Elizabeth de Burgh

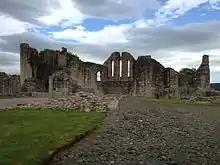
The ruins of Kildrummy Castle in Aberdeenshire

The English laid siege to the castle containing the royal party. The siege finally succeeded when the English bribed a blacksmith with "all the gold he could carry" to set fire to the grain store. The victors hanged, drew and quartered Niall Bruce, along with all the men from the castle. However, the royal ladies under the escort of The 9th Earl of Atholl had already fled.